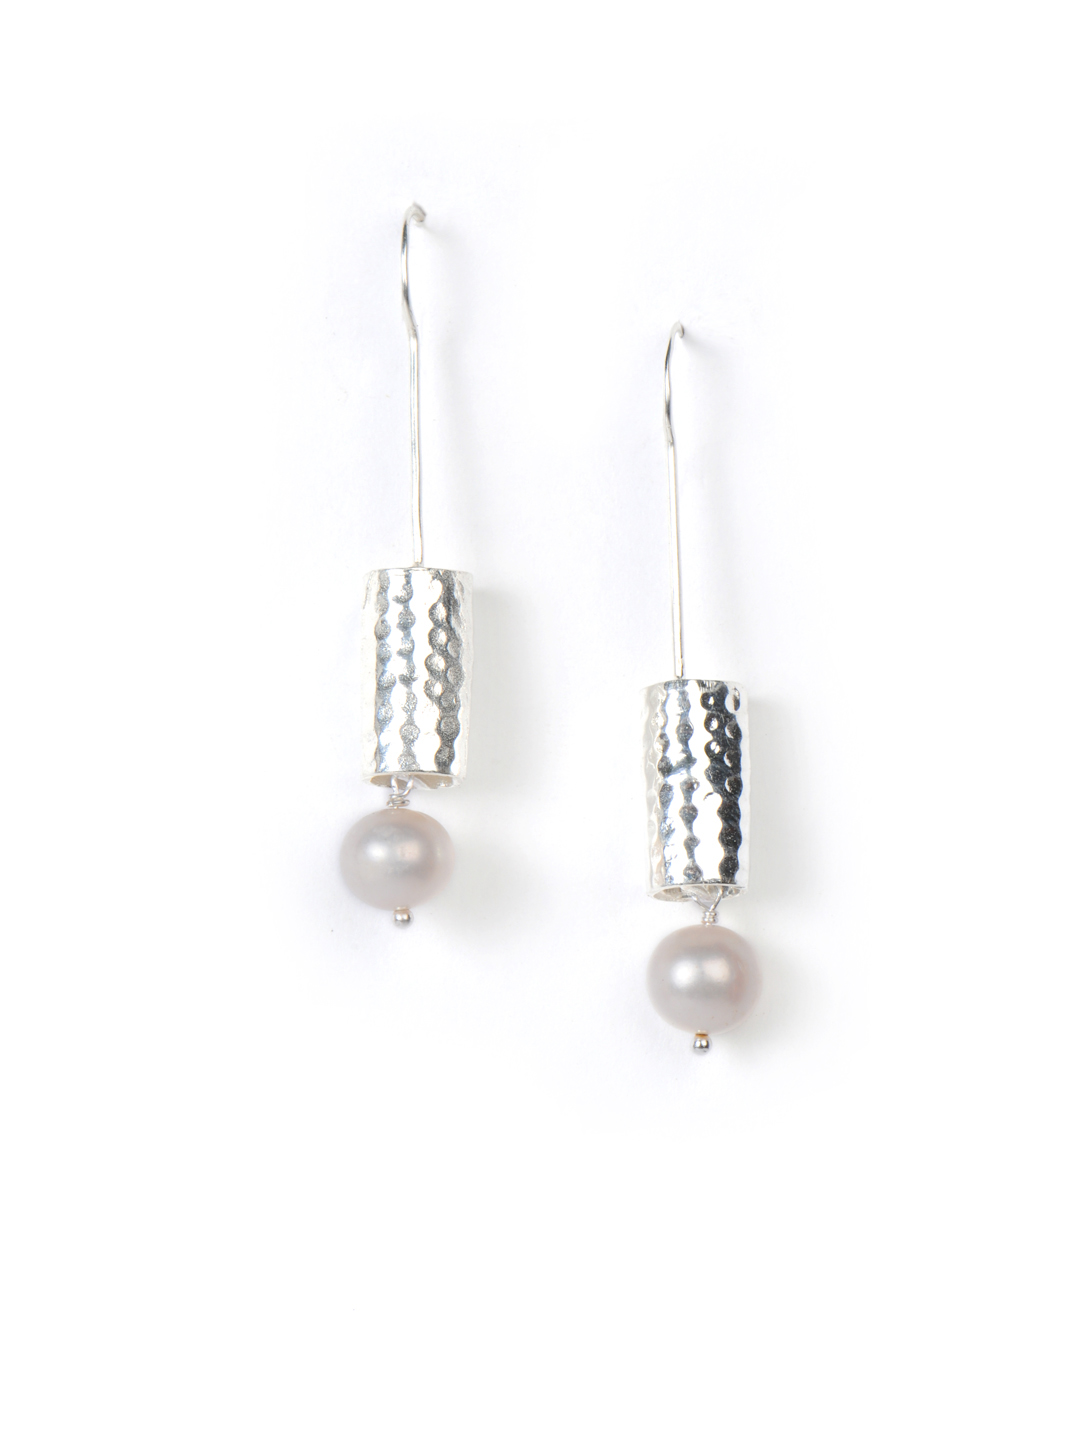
Fabindia Women Ananya Silver Earrings
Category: Accessories / Jewellery / Earrings
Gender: Women
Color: Silver
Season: Winter 2016
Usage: Ethnic